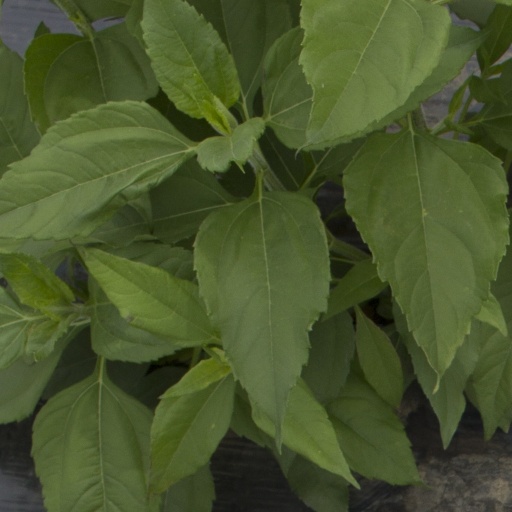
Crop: Jerusalem artichoke